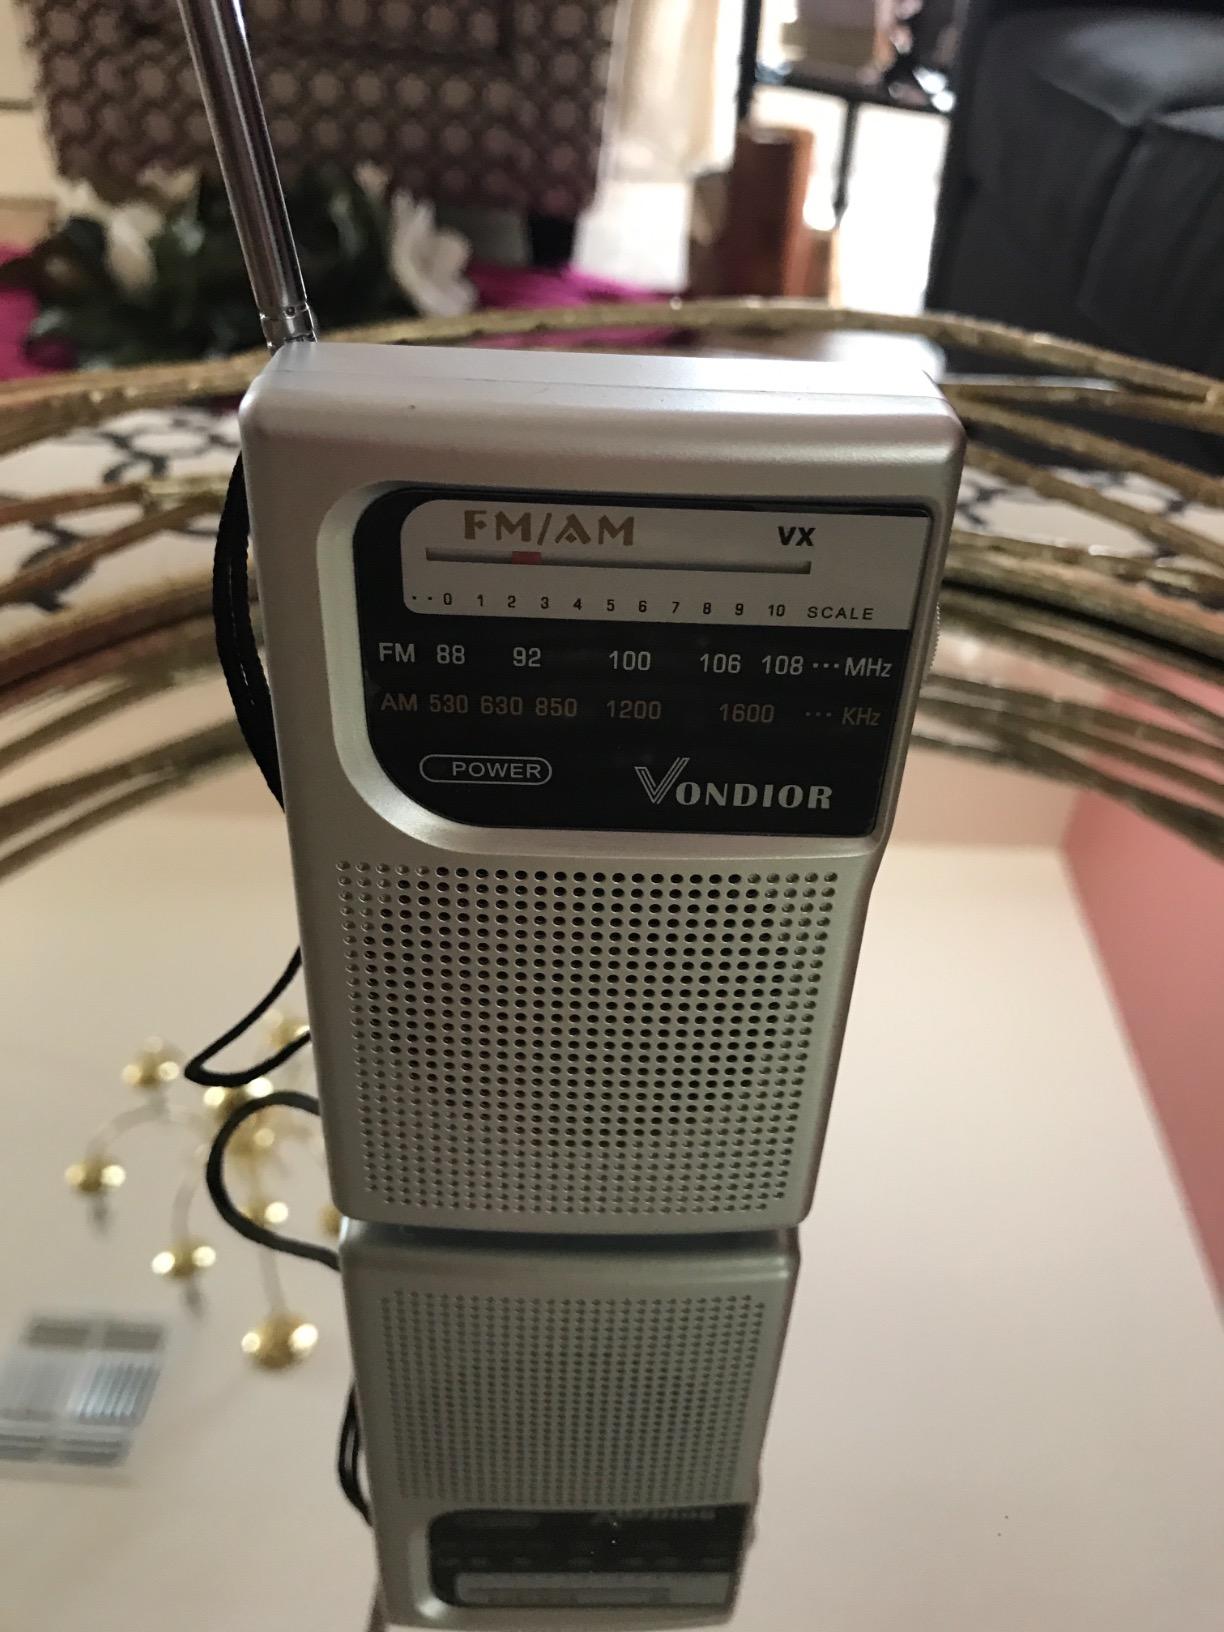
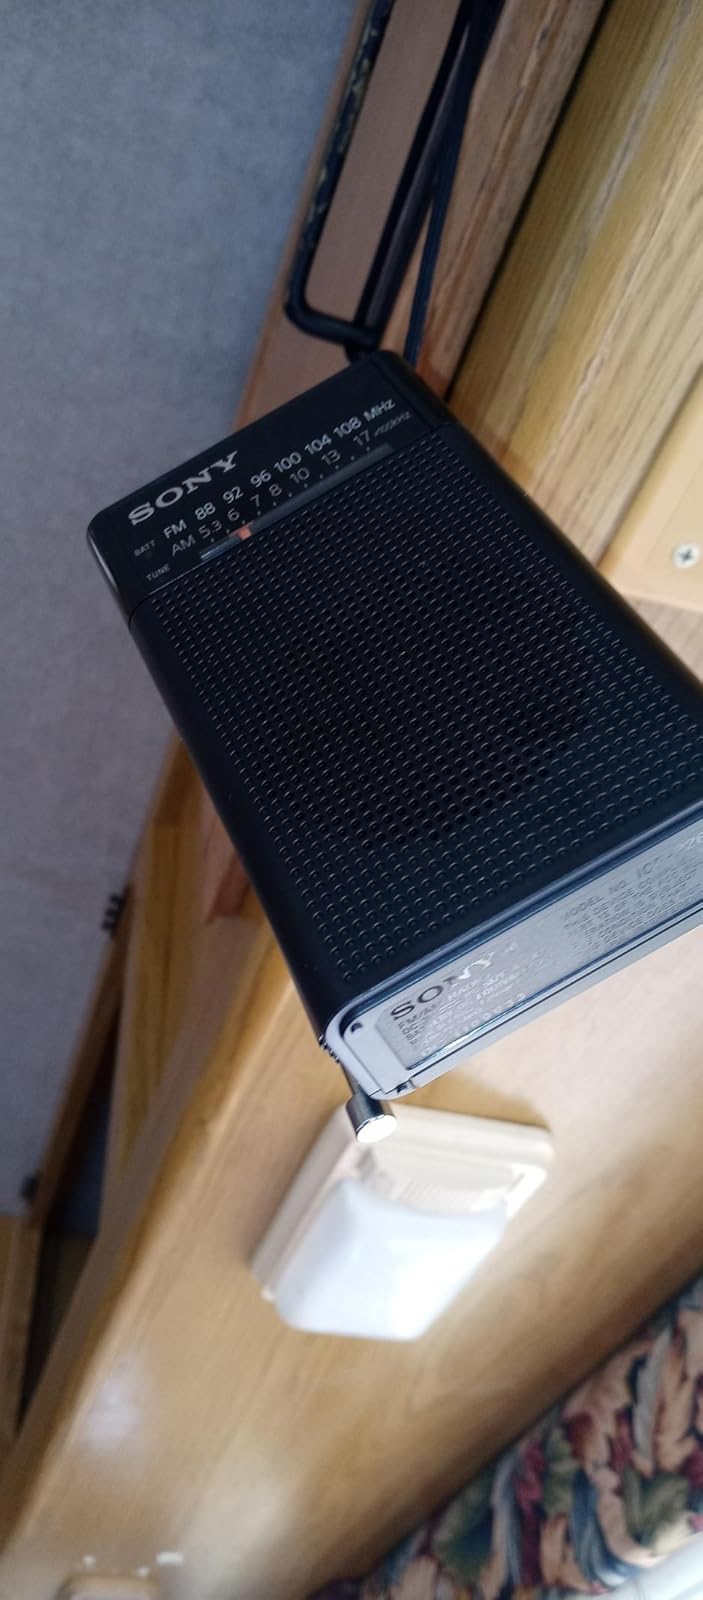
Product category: radio
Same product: no